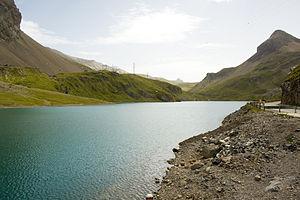
Sanetsch, canton du Valais, Suisse